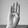
ASL letter: B